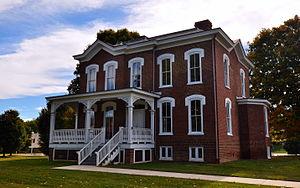
Gabriel Colvin Wharton est un ingénieur en génie civil américain, et soldat qui sert comme général dans l'armée confédérée pendant la guerre de Sécession. Après la guerre, il est un homme politique et, plus tard, il reprend son travail d'ingénieur.